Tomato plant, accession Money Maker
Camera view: vertical (180 deg); turntable rotation: 60 degrees
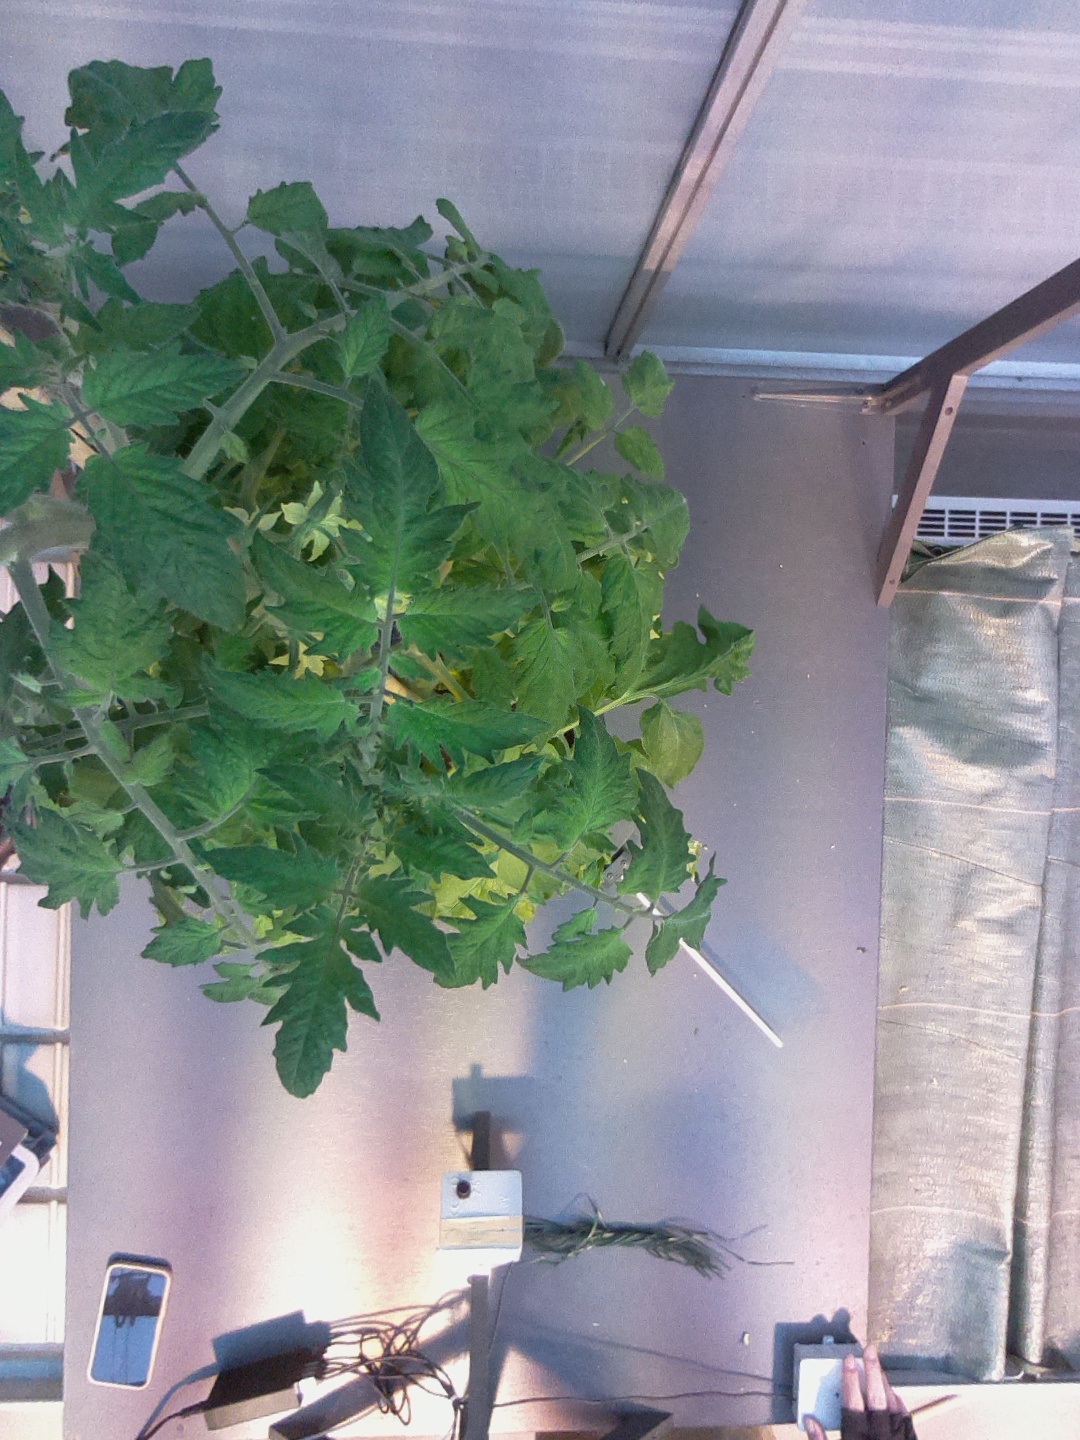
BBCH growth stage 70: Fruits at the main stem or branches visibles